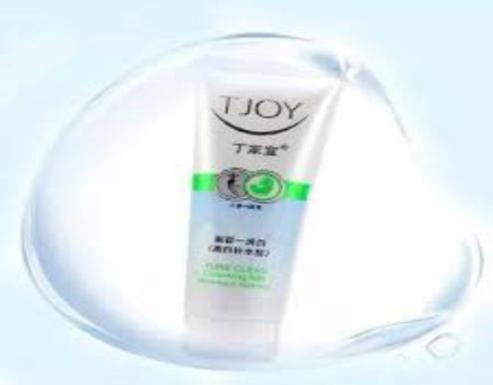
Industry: Necessities